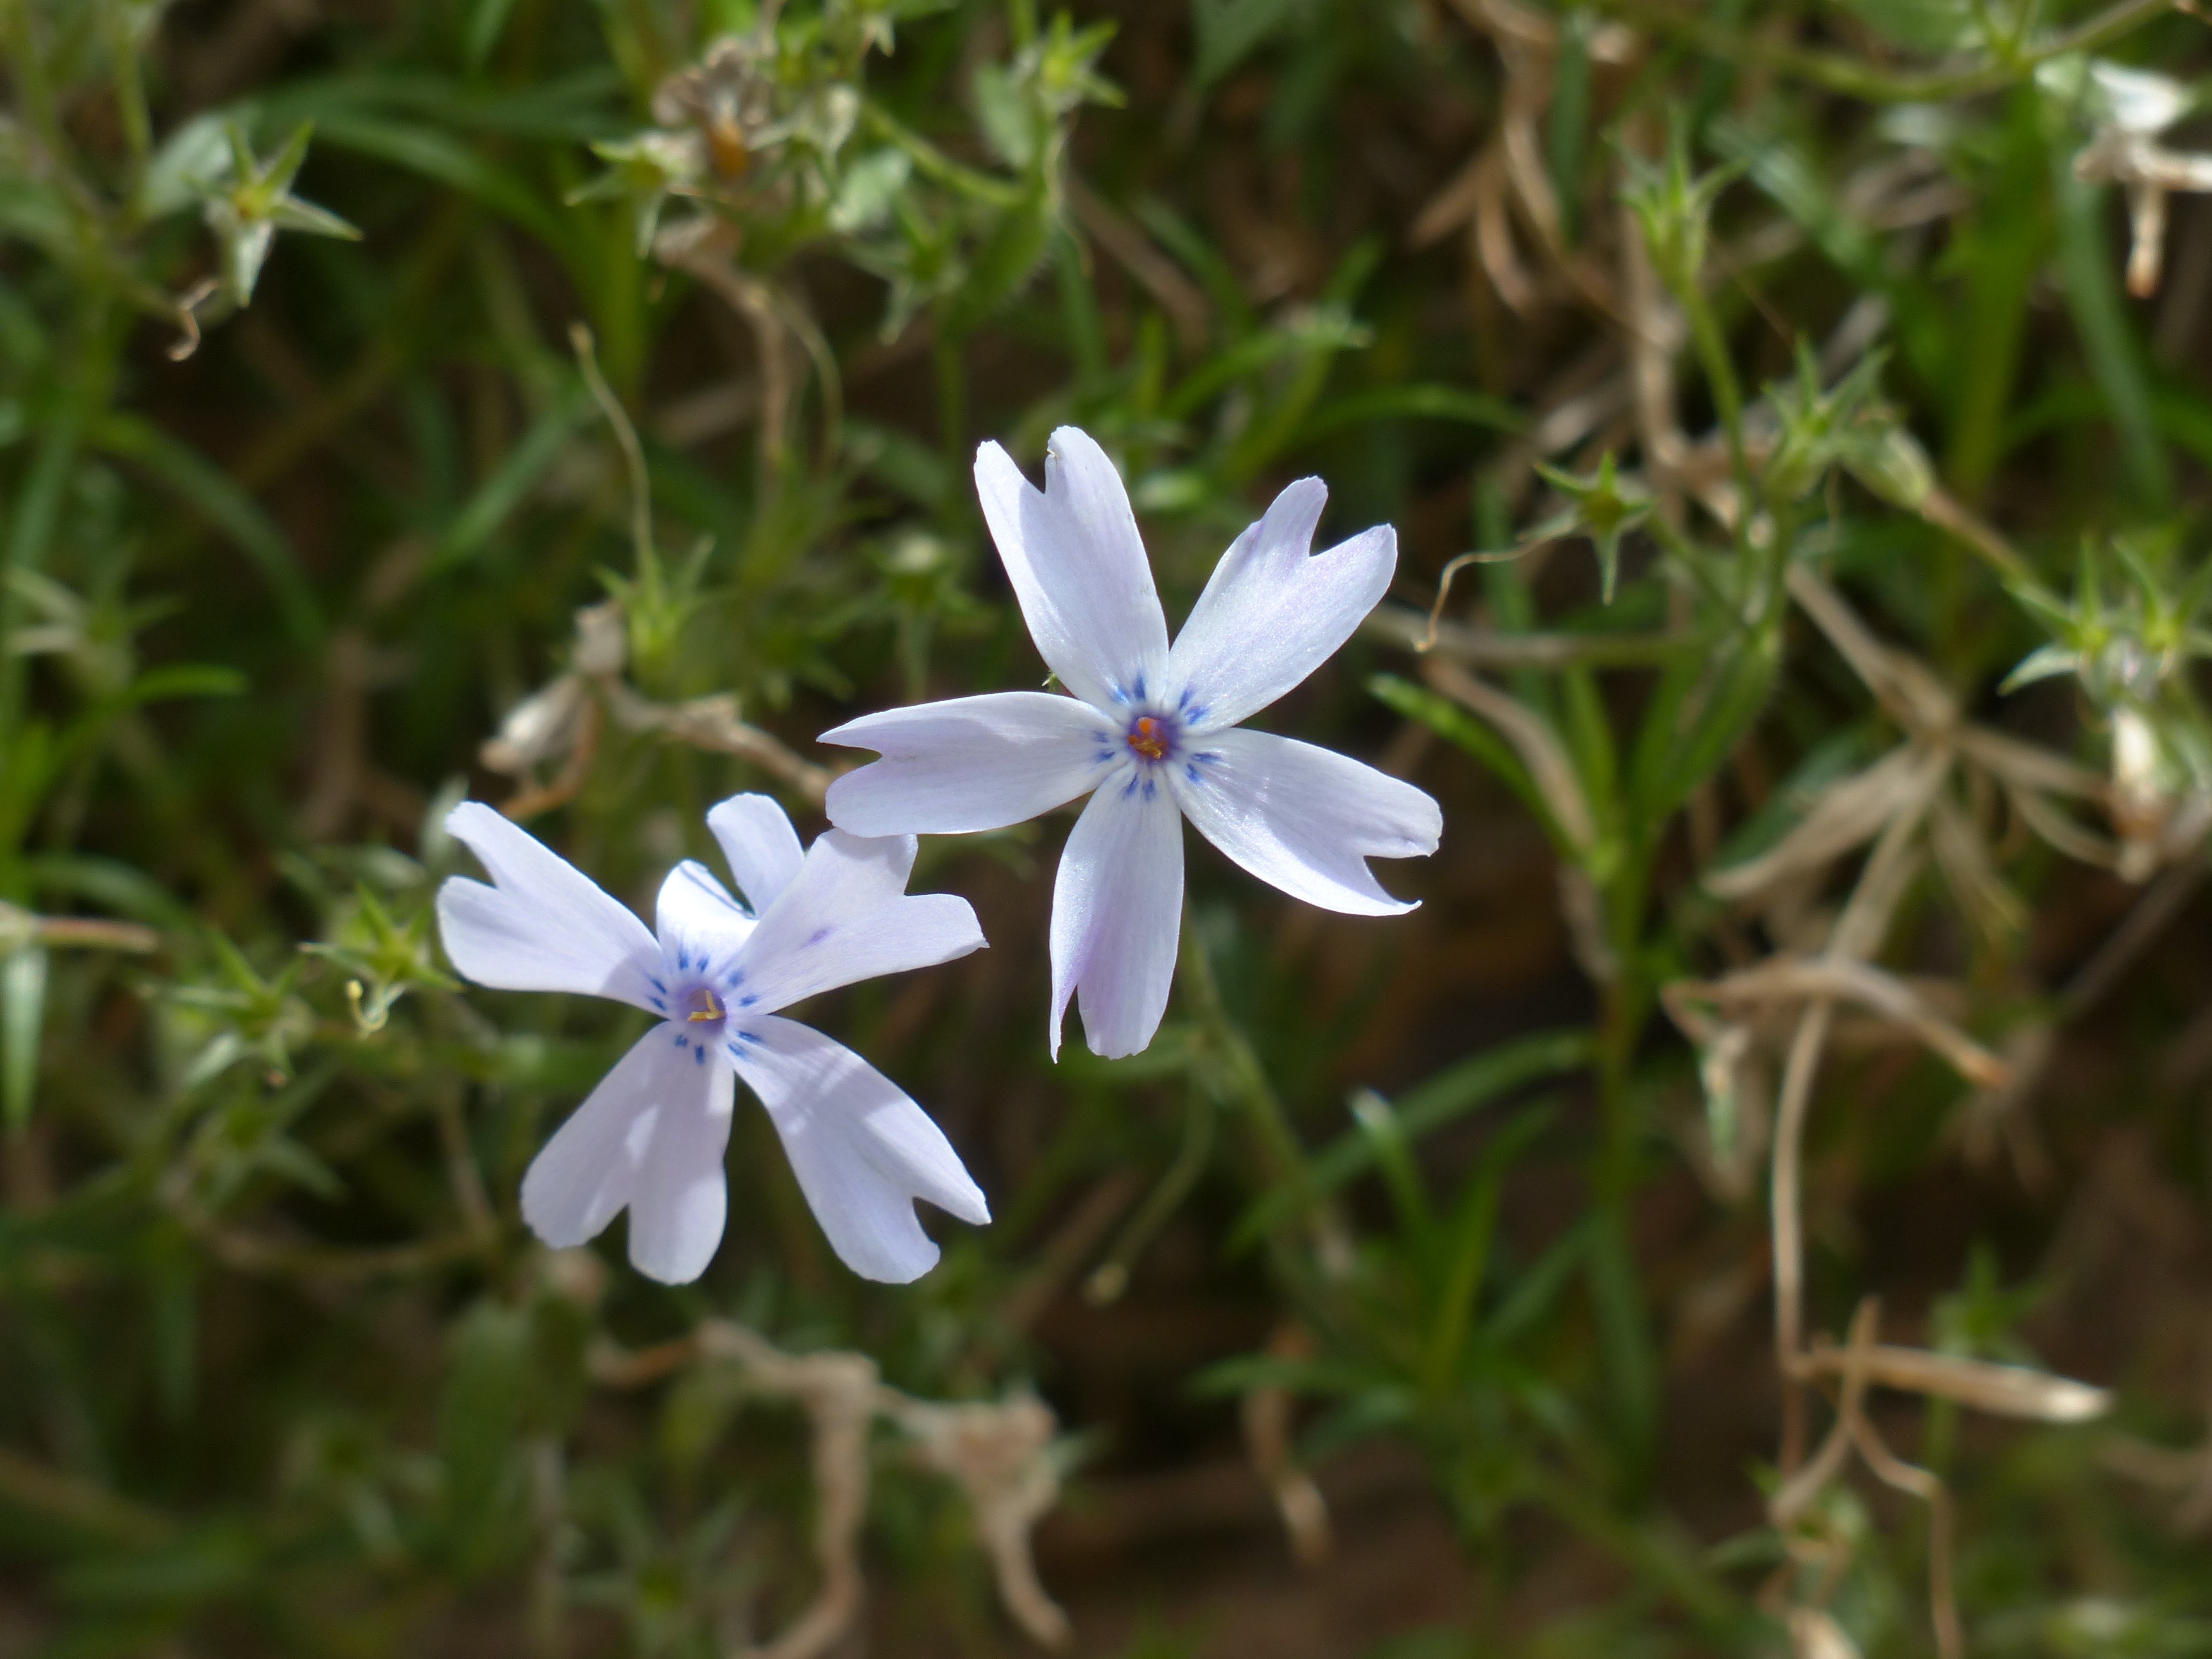
blossom, plant, flower, bloom, herb, produce, botany, flora, wildflower, macro photography, ground cover, flowering plant, light blue, bellflower family, greek valerian plant, phlox subulata, carpet phlox, land plant, pink family, cushion phlox, polemoniaceae, slate blue, slate blue carpet phlox, schieferblauer teppichphlox